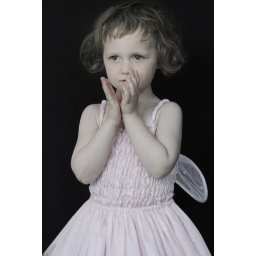
girl in pink dress with little wing